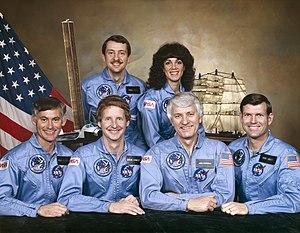
STS-41-D est la 1ʳᵉ mission de la navette spatiale Discovery.